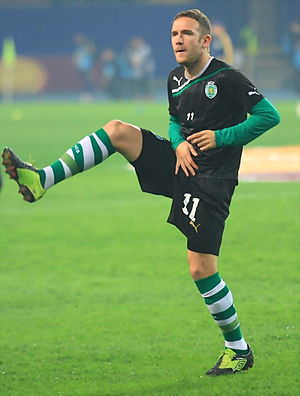
Diego Capel
Diego Ángel Capel Trinidad er en spansk fodboldspiller. Han har været med til at vinde to UEFA Cup-titler, to Copa del Rey og én UEFA Super Cup med Sevilla FC.